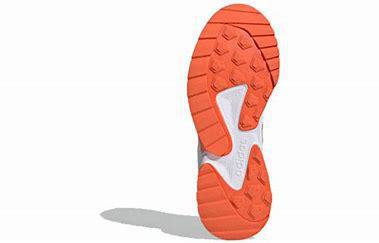
Brand: adidas
Model: neo Adidas NEO 20 20 FX